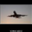
Label: airplane